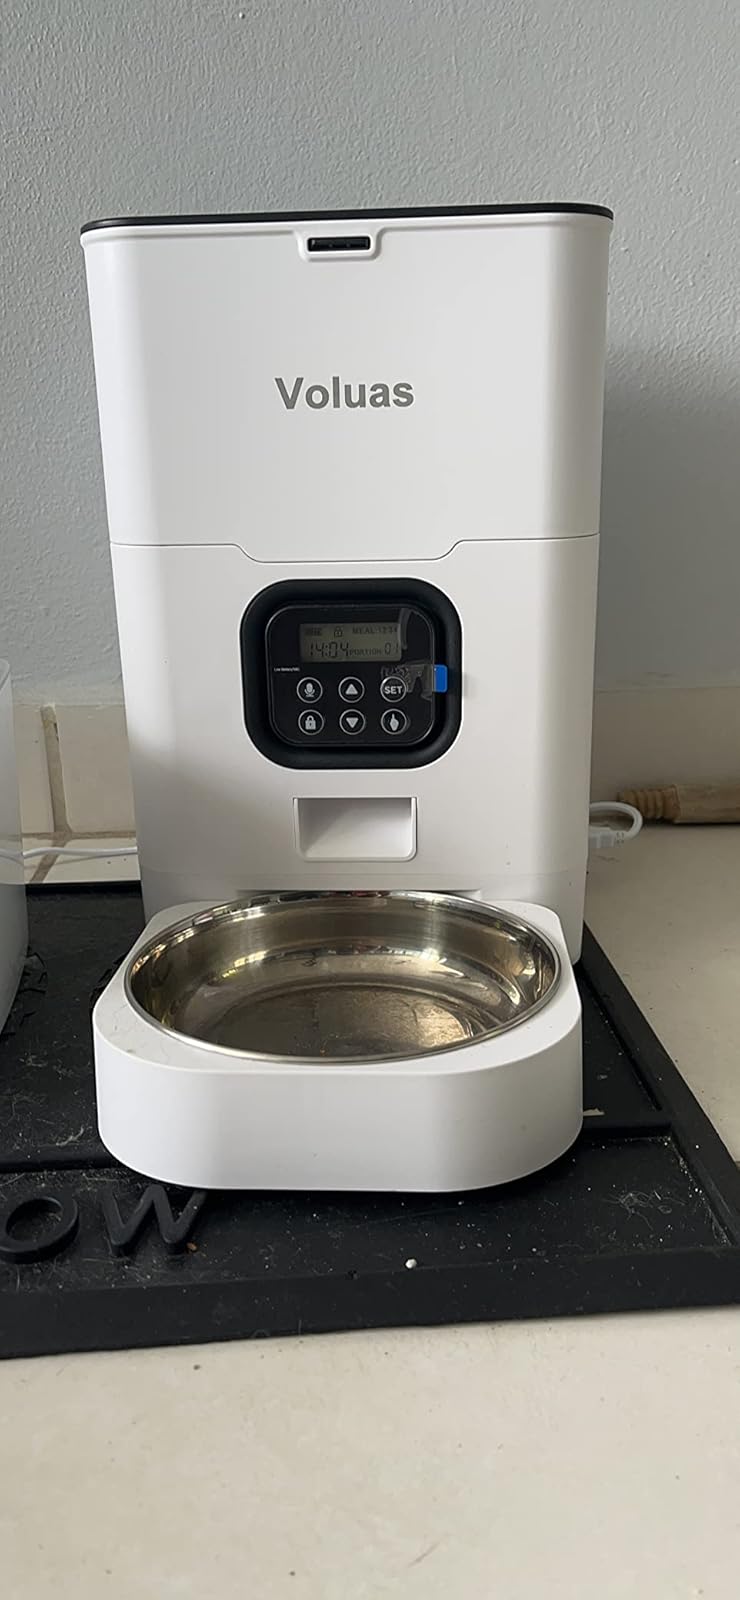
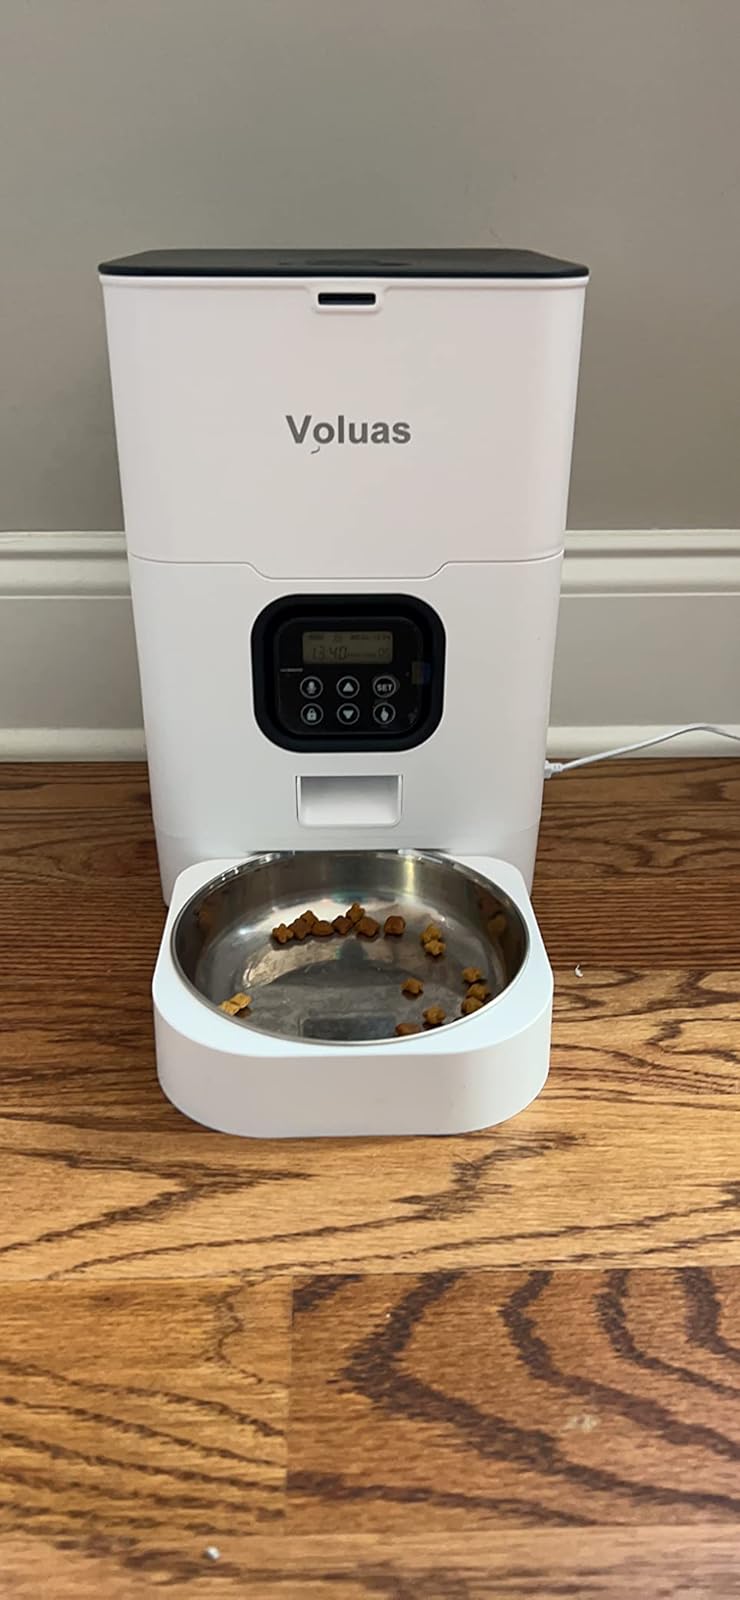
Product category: items_feeder
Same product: yes